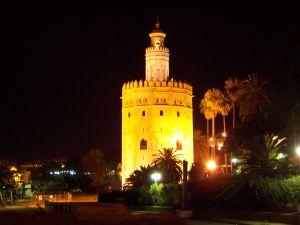
L'art des Almoravides et des Almohades regroupe la production artistique en Espagne et au Maghreb respectivement entre 1056 et 1147 et entre 1130 et 1269.